Convict era of Western Australia

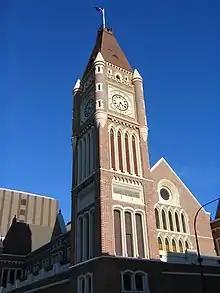
The Perth Town Hall, which was built with convict labour, incorporates a number of convict motifs, including windows in the shape of the broad arrow.

The first 75 convicts arrived in Fremantle on 1 June 1850. Daniel Scott, the harbour-master was able to rent out his wool warehouse as the only secure place to keep them. The convicts that had arrived on "Scindian" used Scott's warehouse as their only home until they had constructed their own convict establishment.